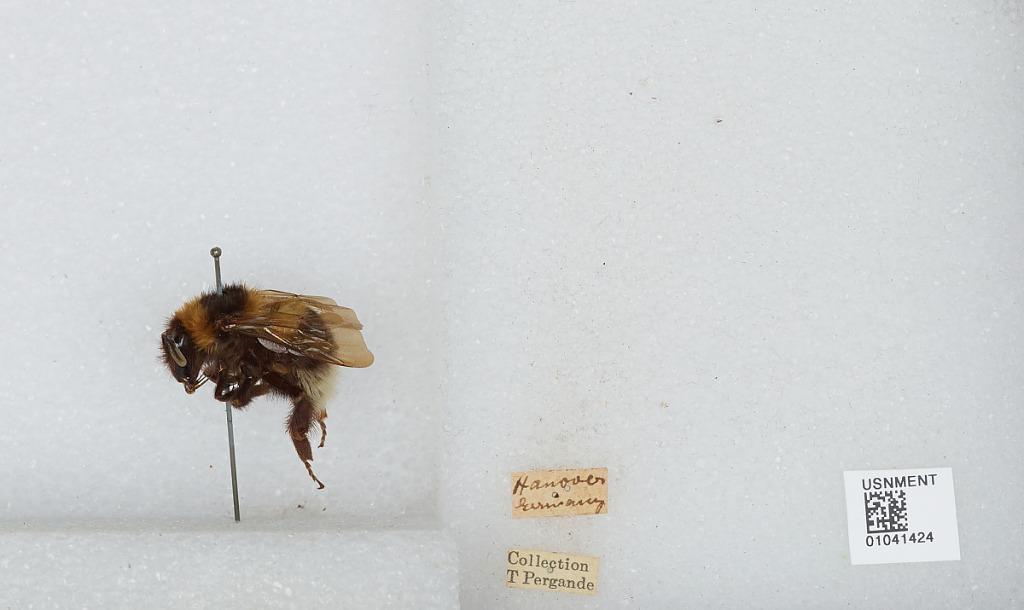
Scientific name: Bombus sp.
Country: Germany
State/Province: Lower Saxony
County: Hanover
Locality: Hanover
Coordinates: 52.3766, 9.73192